Nagataki Station

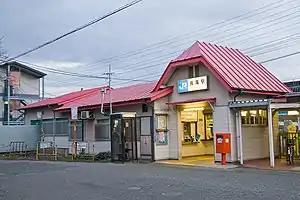
Nagataki Station, December 2007

is a passenger railway station in located in the city of Izumisano, Osaka Prefecture, Japan, operated by West Japan Railway Company (JR West).